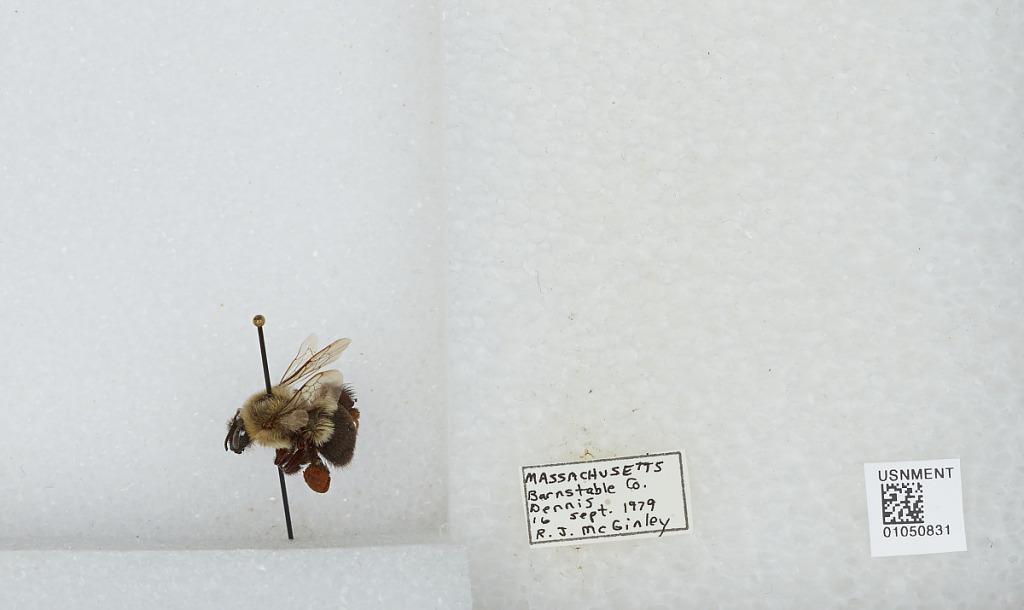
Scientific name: Bombus sp.
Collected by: R. McGinley
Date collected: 1979-9-16
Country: United States
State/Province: Massachusetts
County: Barnstable
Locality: Dennis
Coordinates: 41.7354, -70.1939